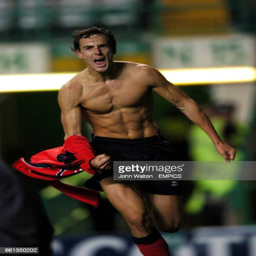
football player celebrates scoring the opening goal of the game